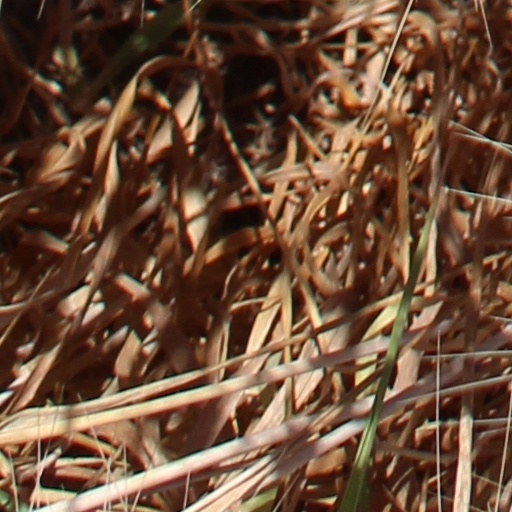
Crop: wheat